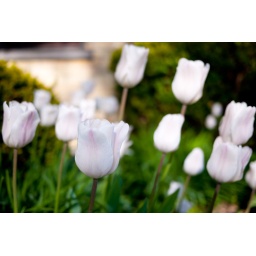
White tulips in front of office building